C.E. McEachron General Merchandise

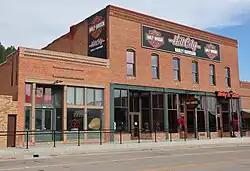
The building in 2020

The C.E. McEachron General Merchandise is a historic two-story building in Hill City, South Dakota. It was built in 1902 by Charles E. McEachron, an investor who also owned the local bank. McEachron was born in New York state in 1855 and he moved to the Dakota Territory as a pioneer in 1880; he died in 1939. The building has been listed on the National Register of Historic Places since June 3, 1994.